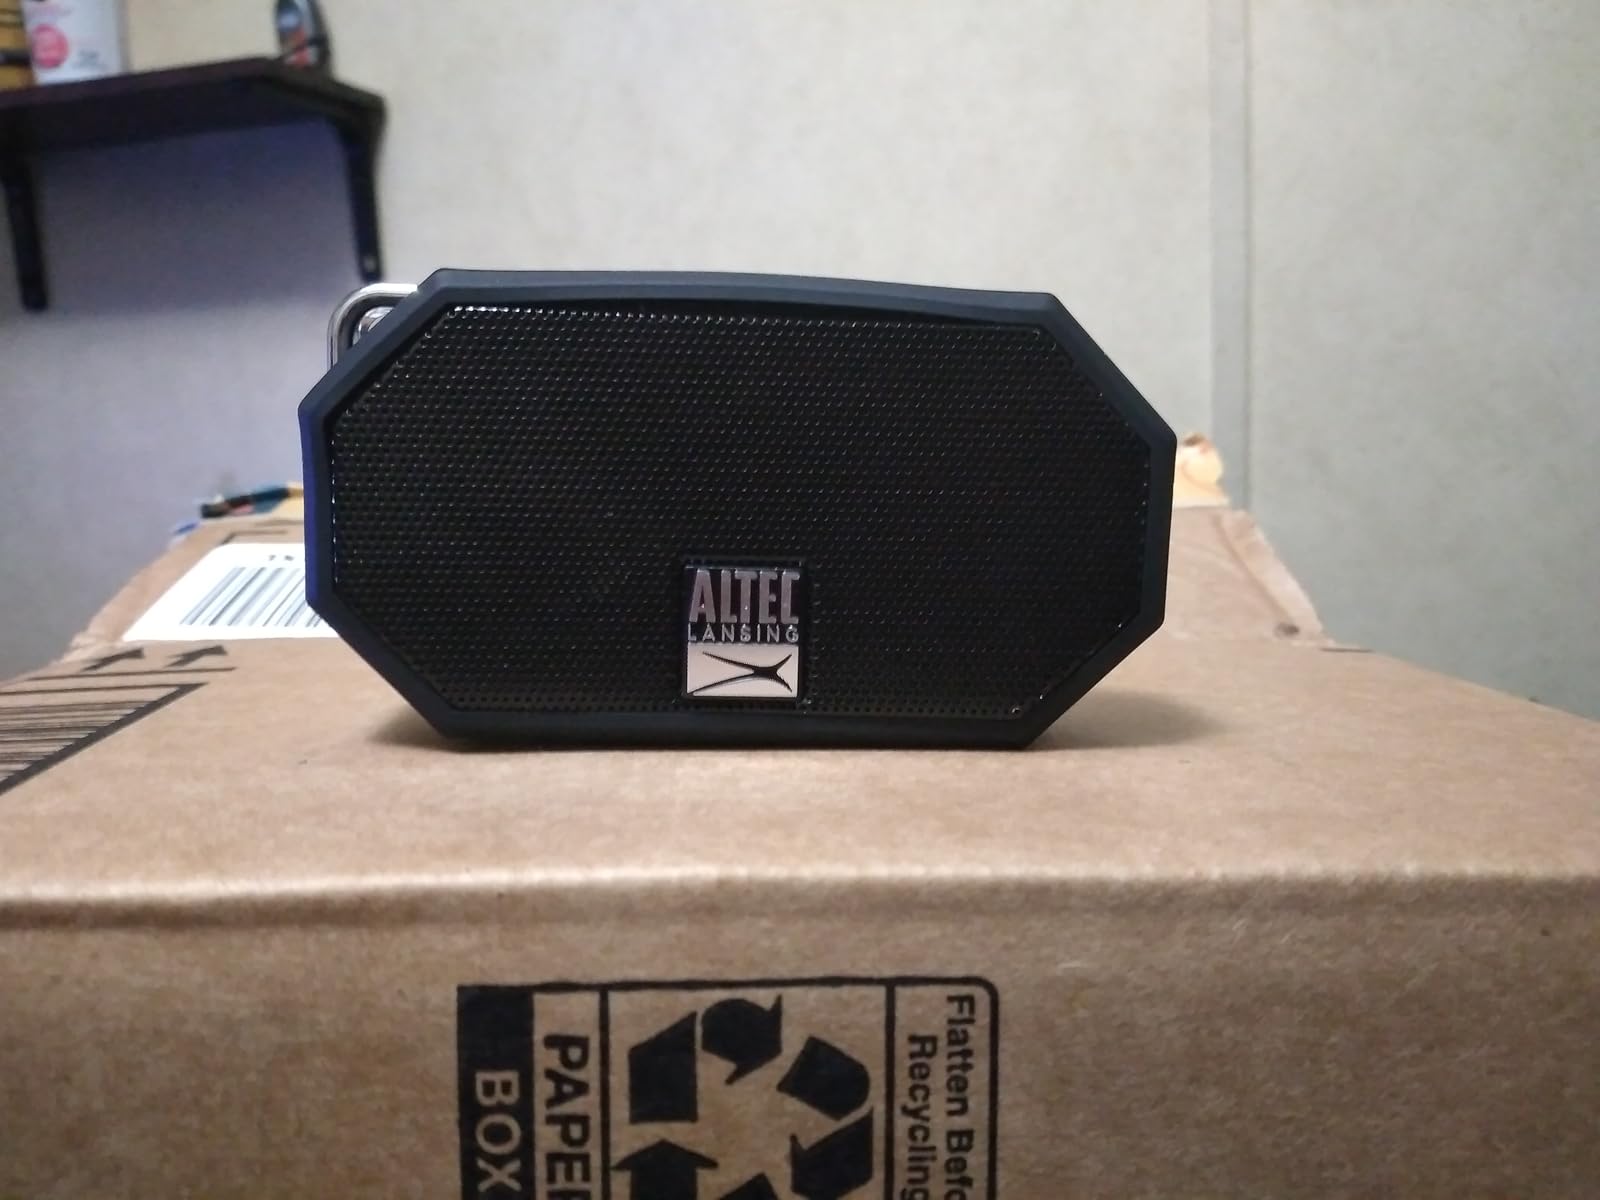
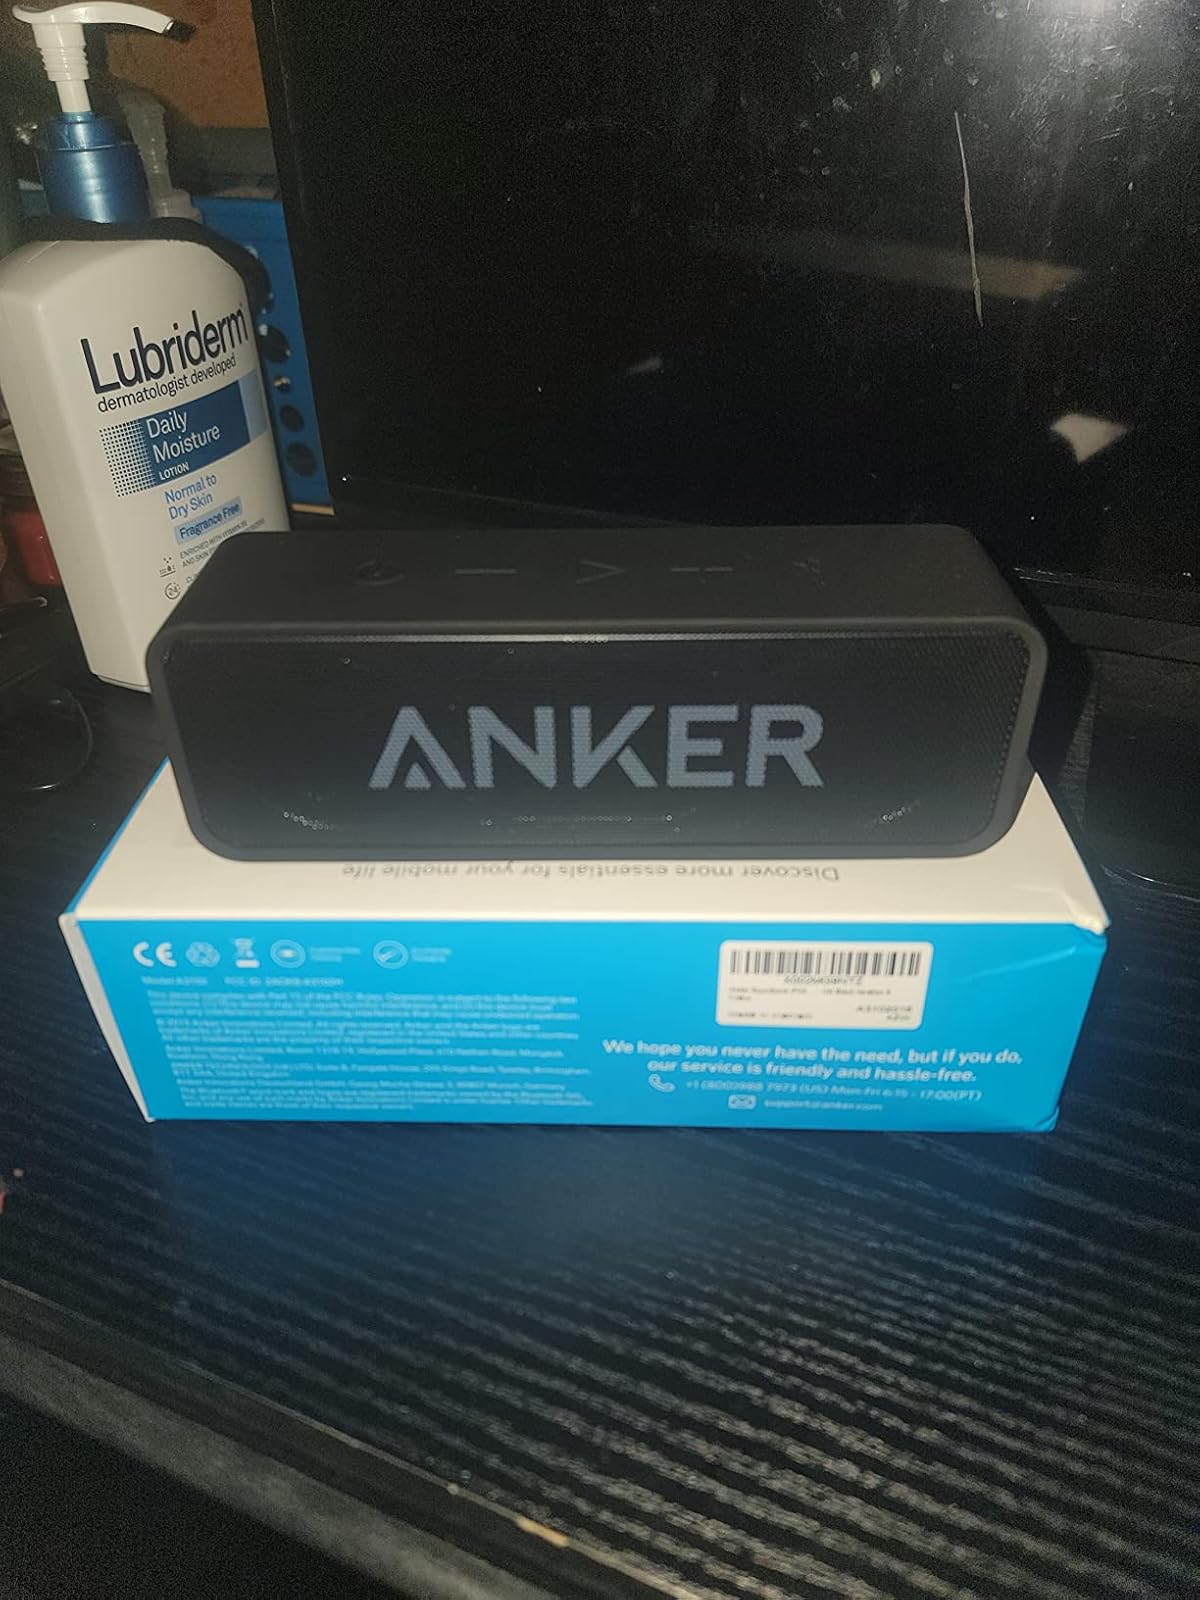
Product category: speaker
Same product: no